Evaporative cooler

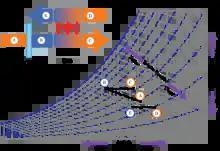
The process of indirect evaporative cooling

"Indirect evaporative cooling" (closed circuit) is a cooling process that uses direct evaporative cooling in addition to some heat exchanger to transfer the cool energy to the supply air. The cooled moist air from the direct evaporative cooling process never comes in direct contact with the conditioned supply air. The moist air stream is released outside or used to cool other external devices such as solar cells which are more efficient if kept cool. This is done to avoid excess humidity in enclosed spaces, which is not appropriate for residential systems.